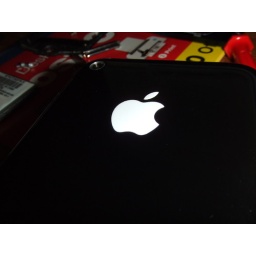
close up of the apple logo in a nice white